The Adventures of Elektronik

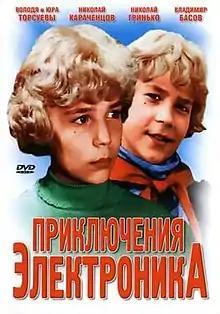

The Adventures of Elektronik is a 1979 Soviet children's science fiction TV miniseries, directed by Konstantin Bromberg.